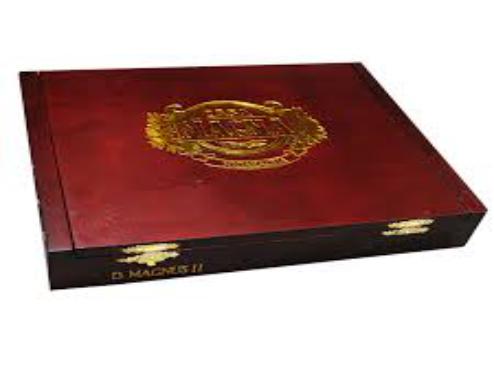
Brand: Casa Magna
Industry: Necessities